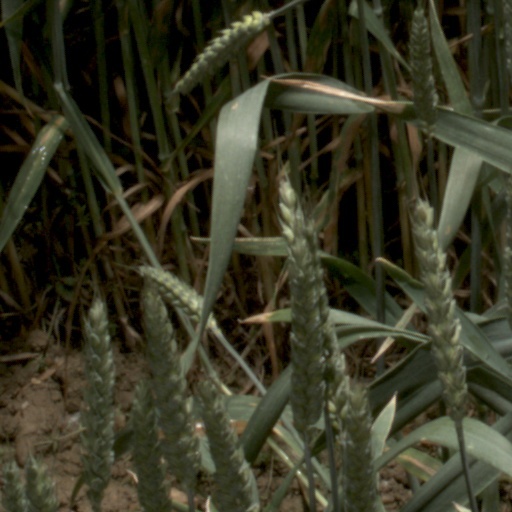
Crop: wheat